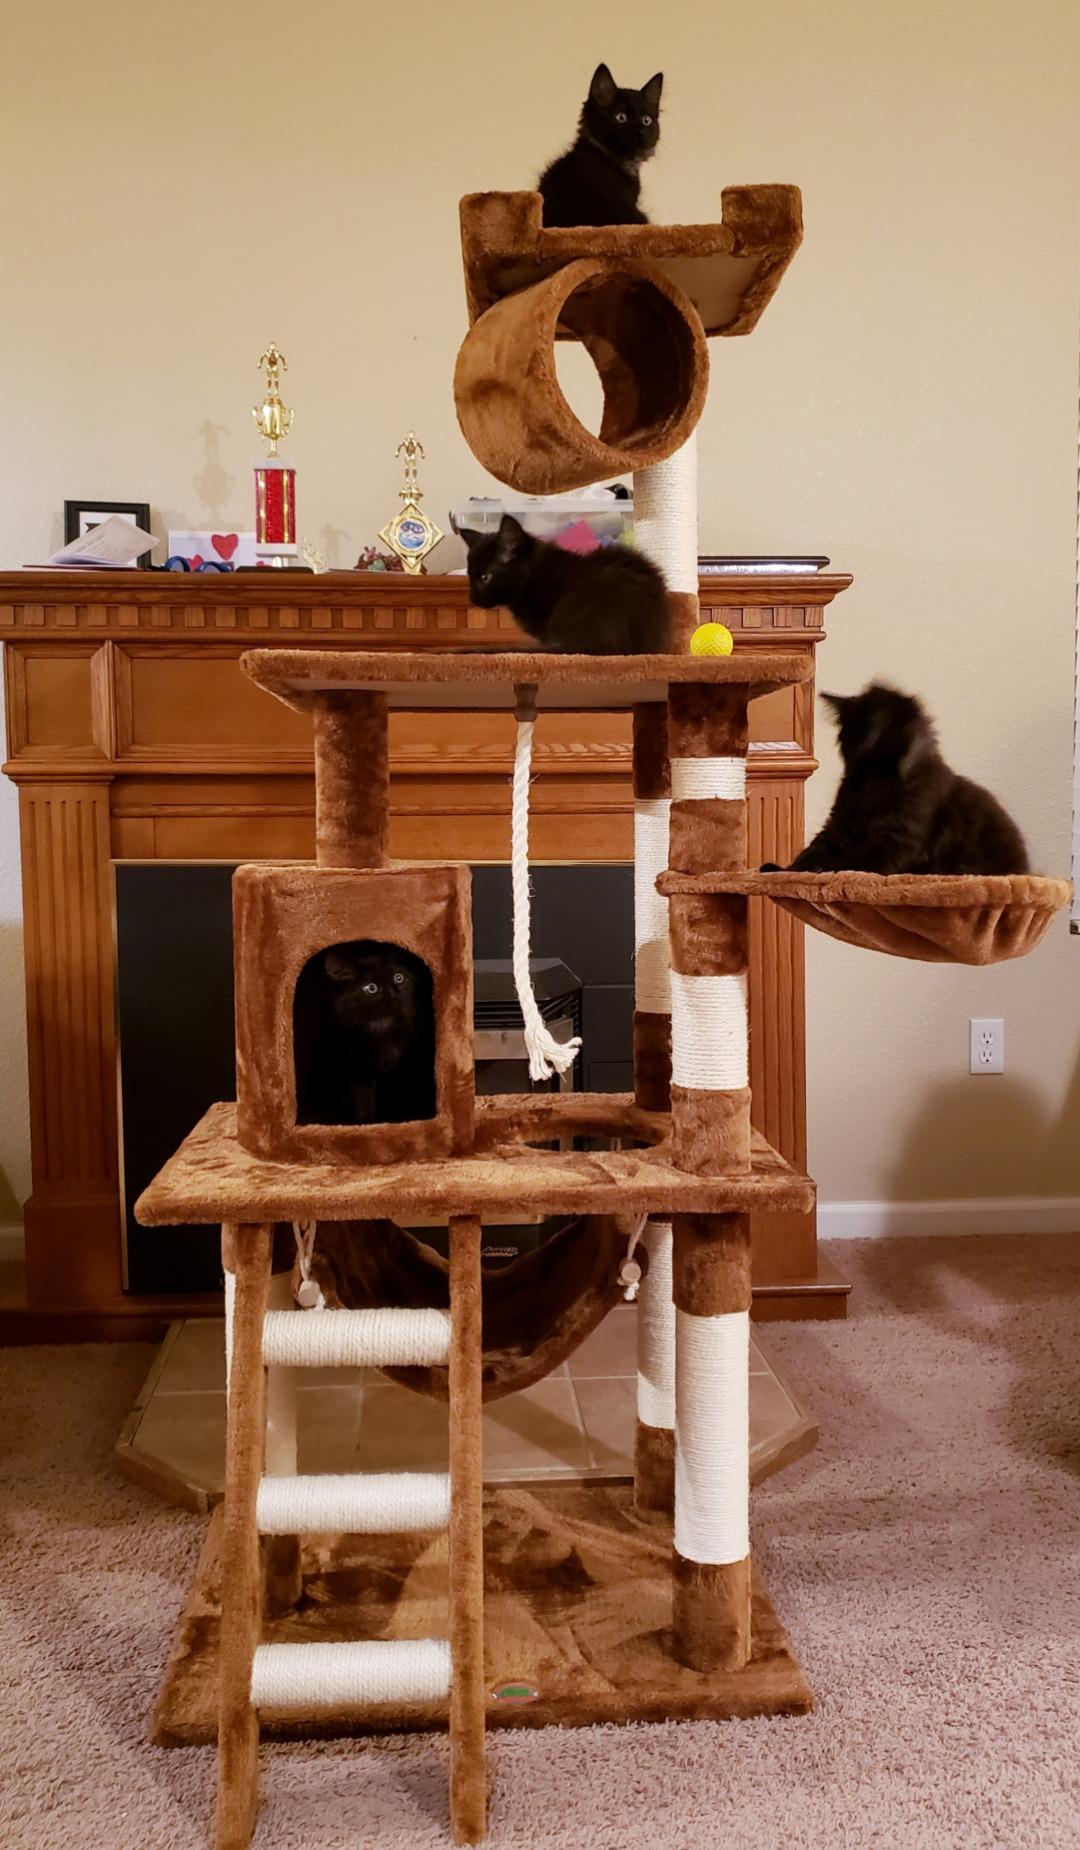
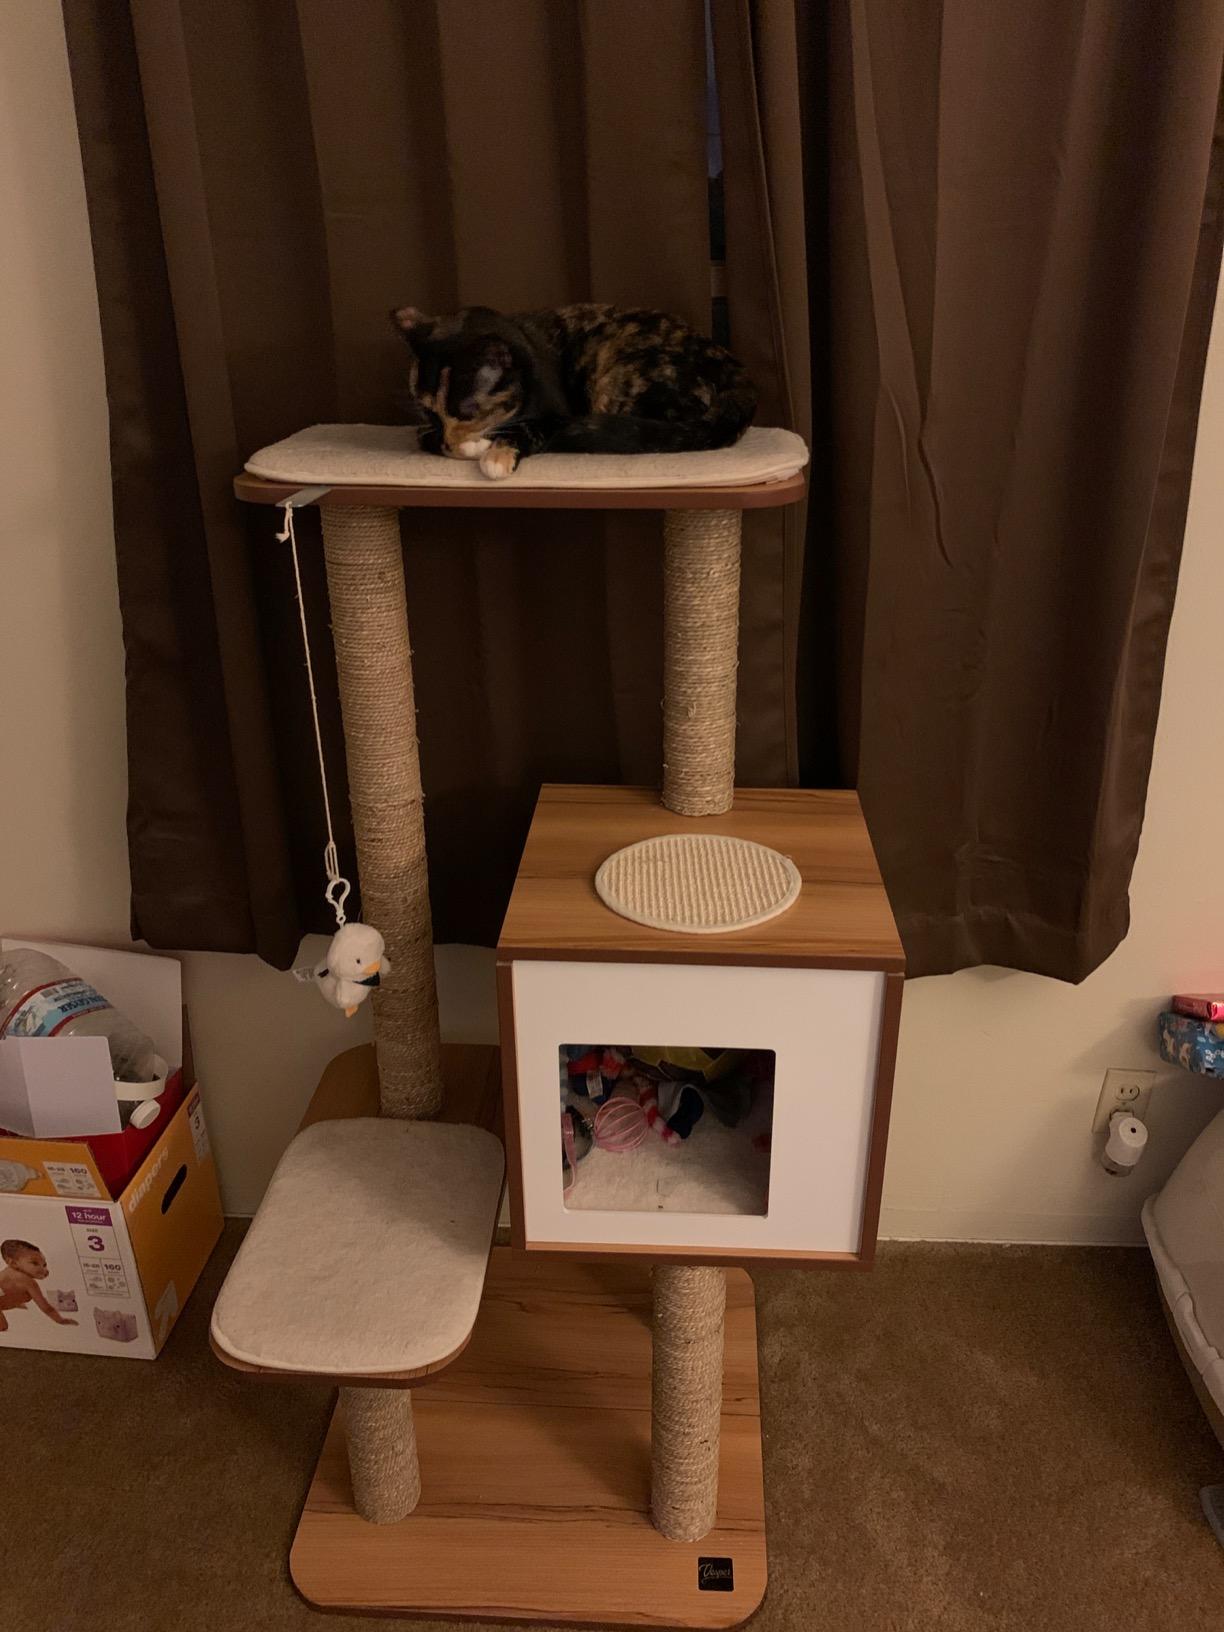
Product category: items_cat tree
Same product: no